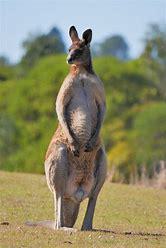
Brand: KangaROOS
Model: 100